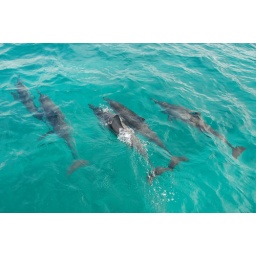
Dolphins swimming beside the boat near Kalaniana'ole Beach Oahu Hawaii